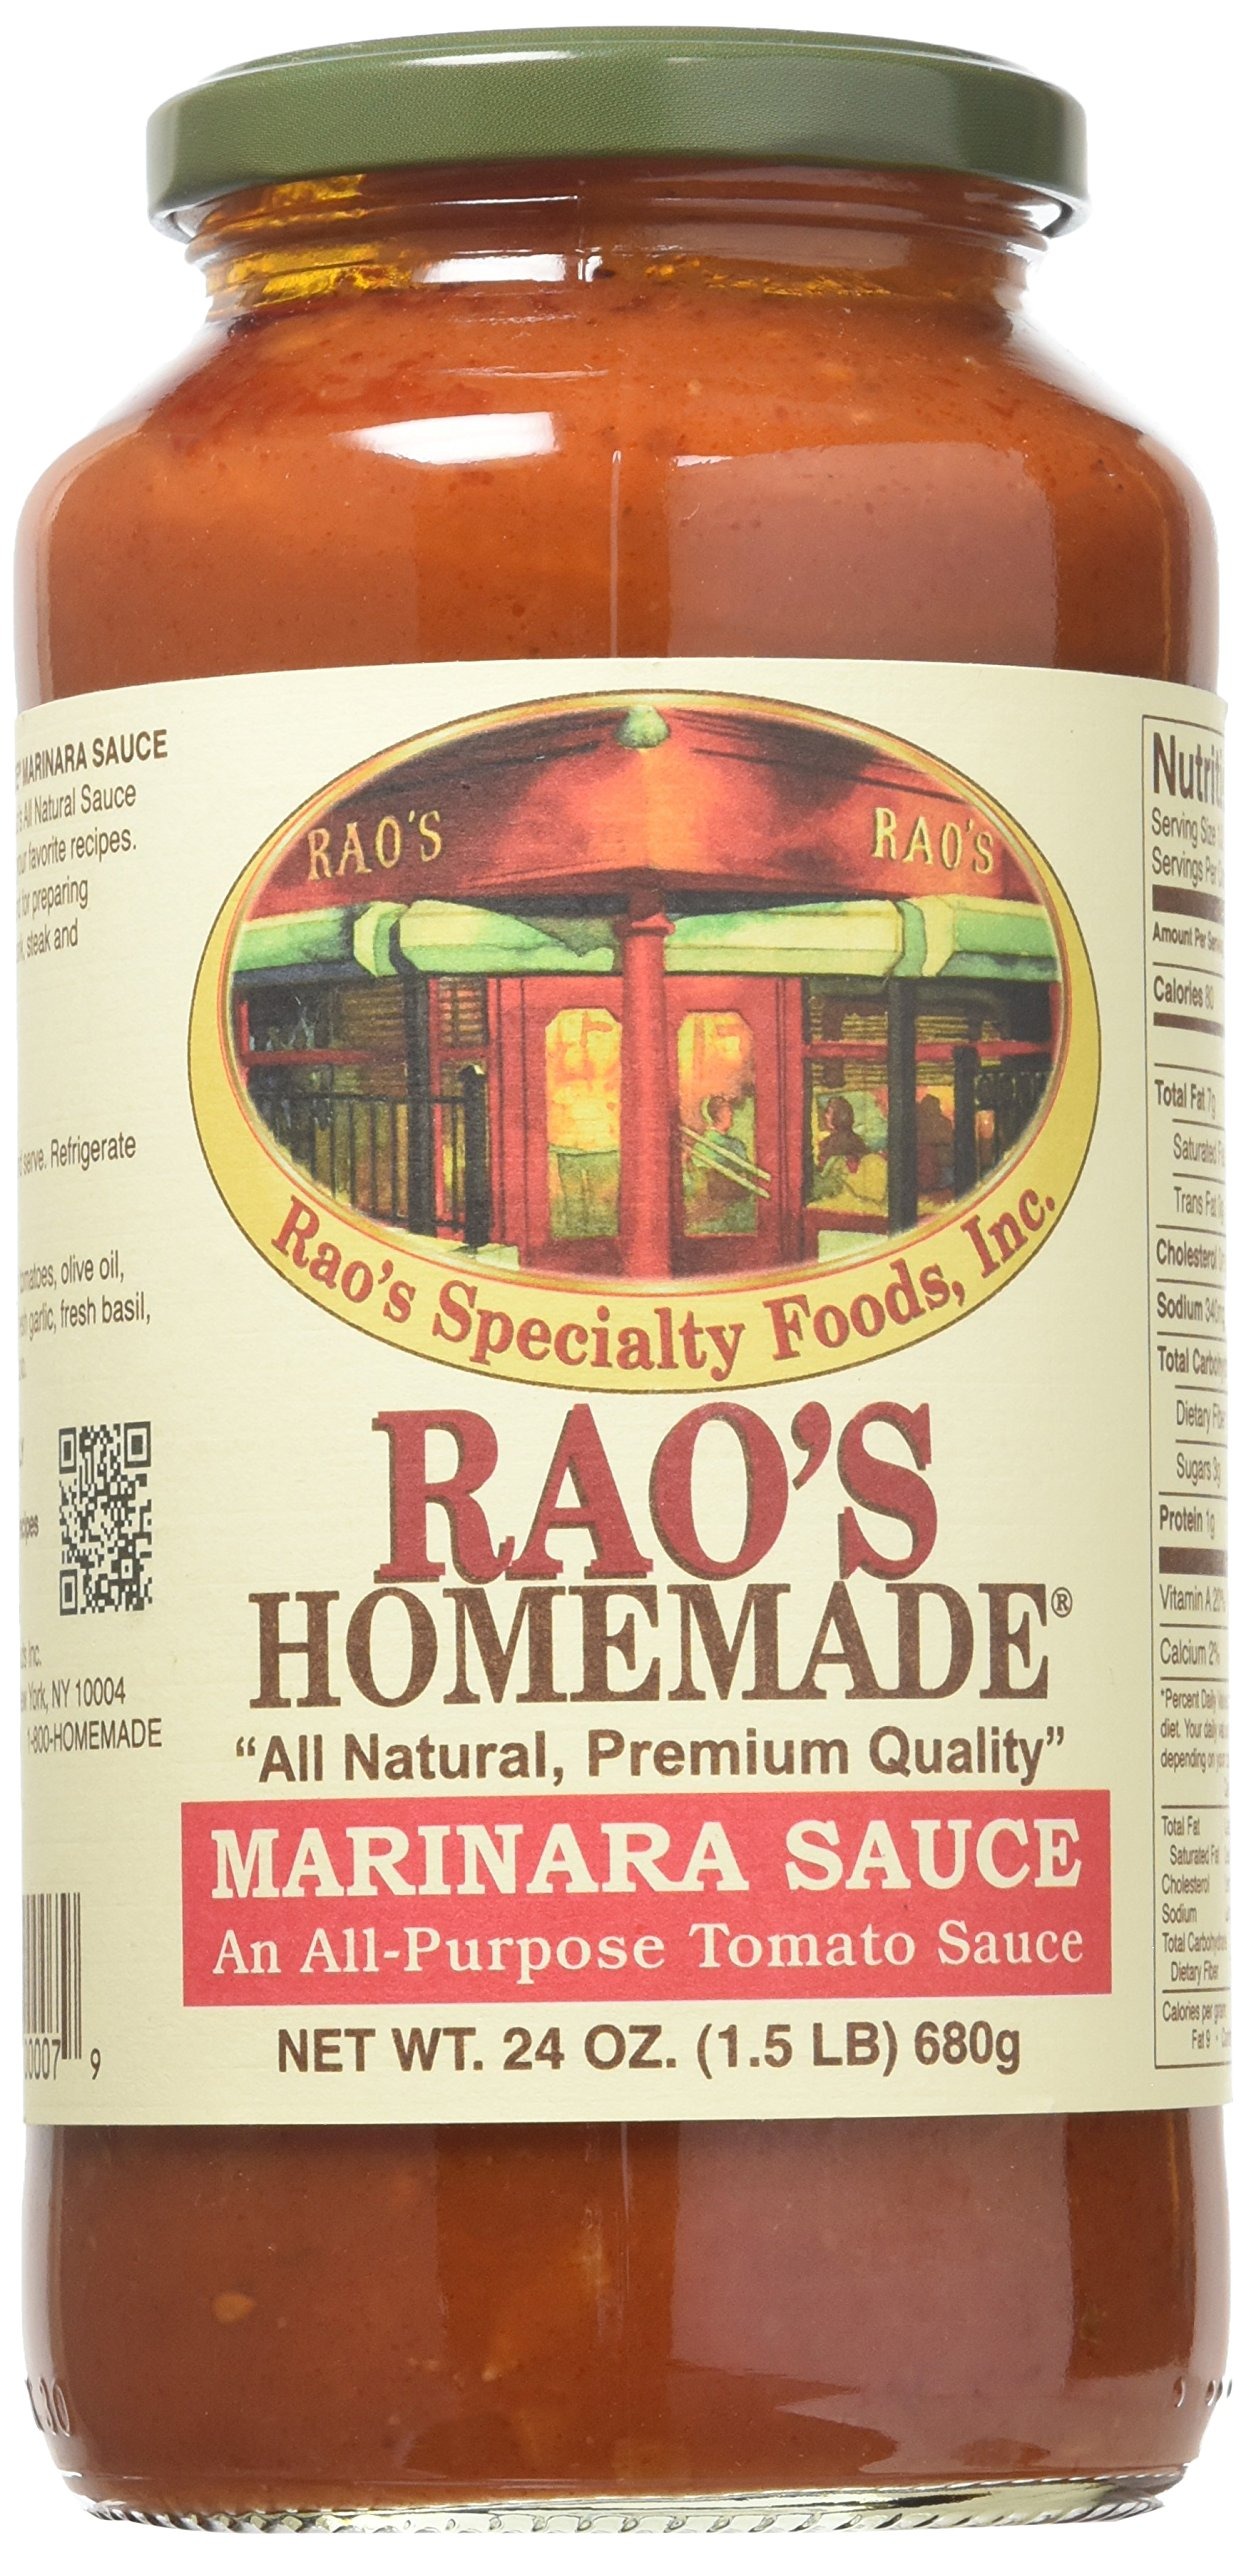
Item Name: Raos Specialty Food Homemade Marinara Premium Pasta Sauce, 24 Ounce -- 12 per case.
Bullet Point: Kosher
Product Description: Rao's homemade marinara sauce combines traditional italian flavors for a flavorful all-purpose tomato sauce. It's composed of all-natural premium ingredients including italian tomatoes olive oil and fresh onions. While this sauce is the perfect way to finish off pasta it's also great for the preparation of vegetables and meats like chicken pork and steak. Each jar contains 24 oz.country of origin : italyis kosher : yessize : 24 ozpack of : 12selling unit : caseingredients : italian tomatoes;olive oil;fresh onions;salt;fresh garlic;fresh basil;black pepper;oreganokeywords : all-purpose;gluten-free;italy;natural;preservative-free
Value: 288.0
Unit: Ounce

Price: 7.09